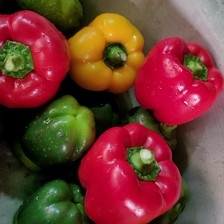
Label: capsicum